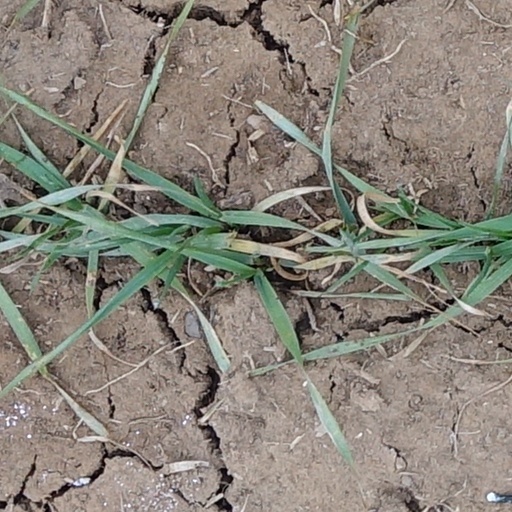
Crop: wheat